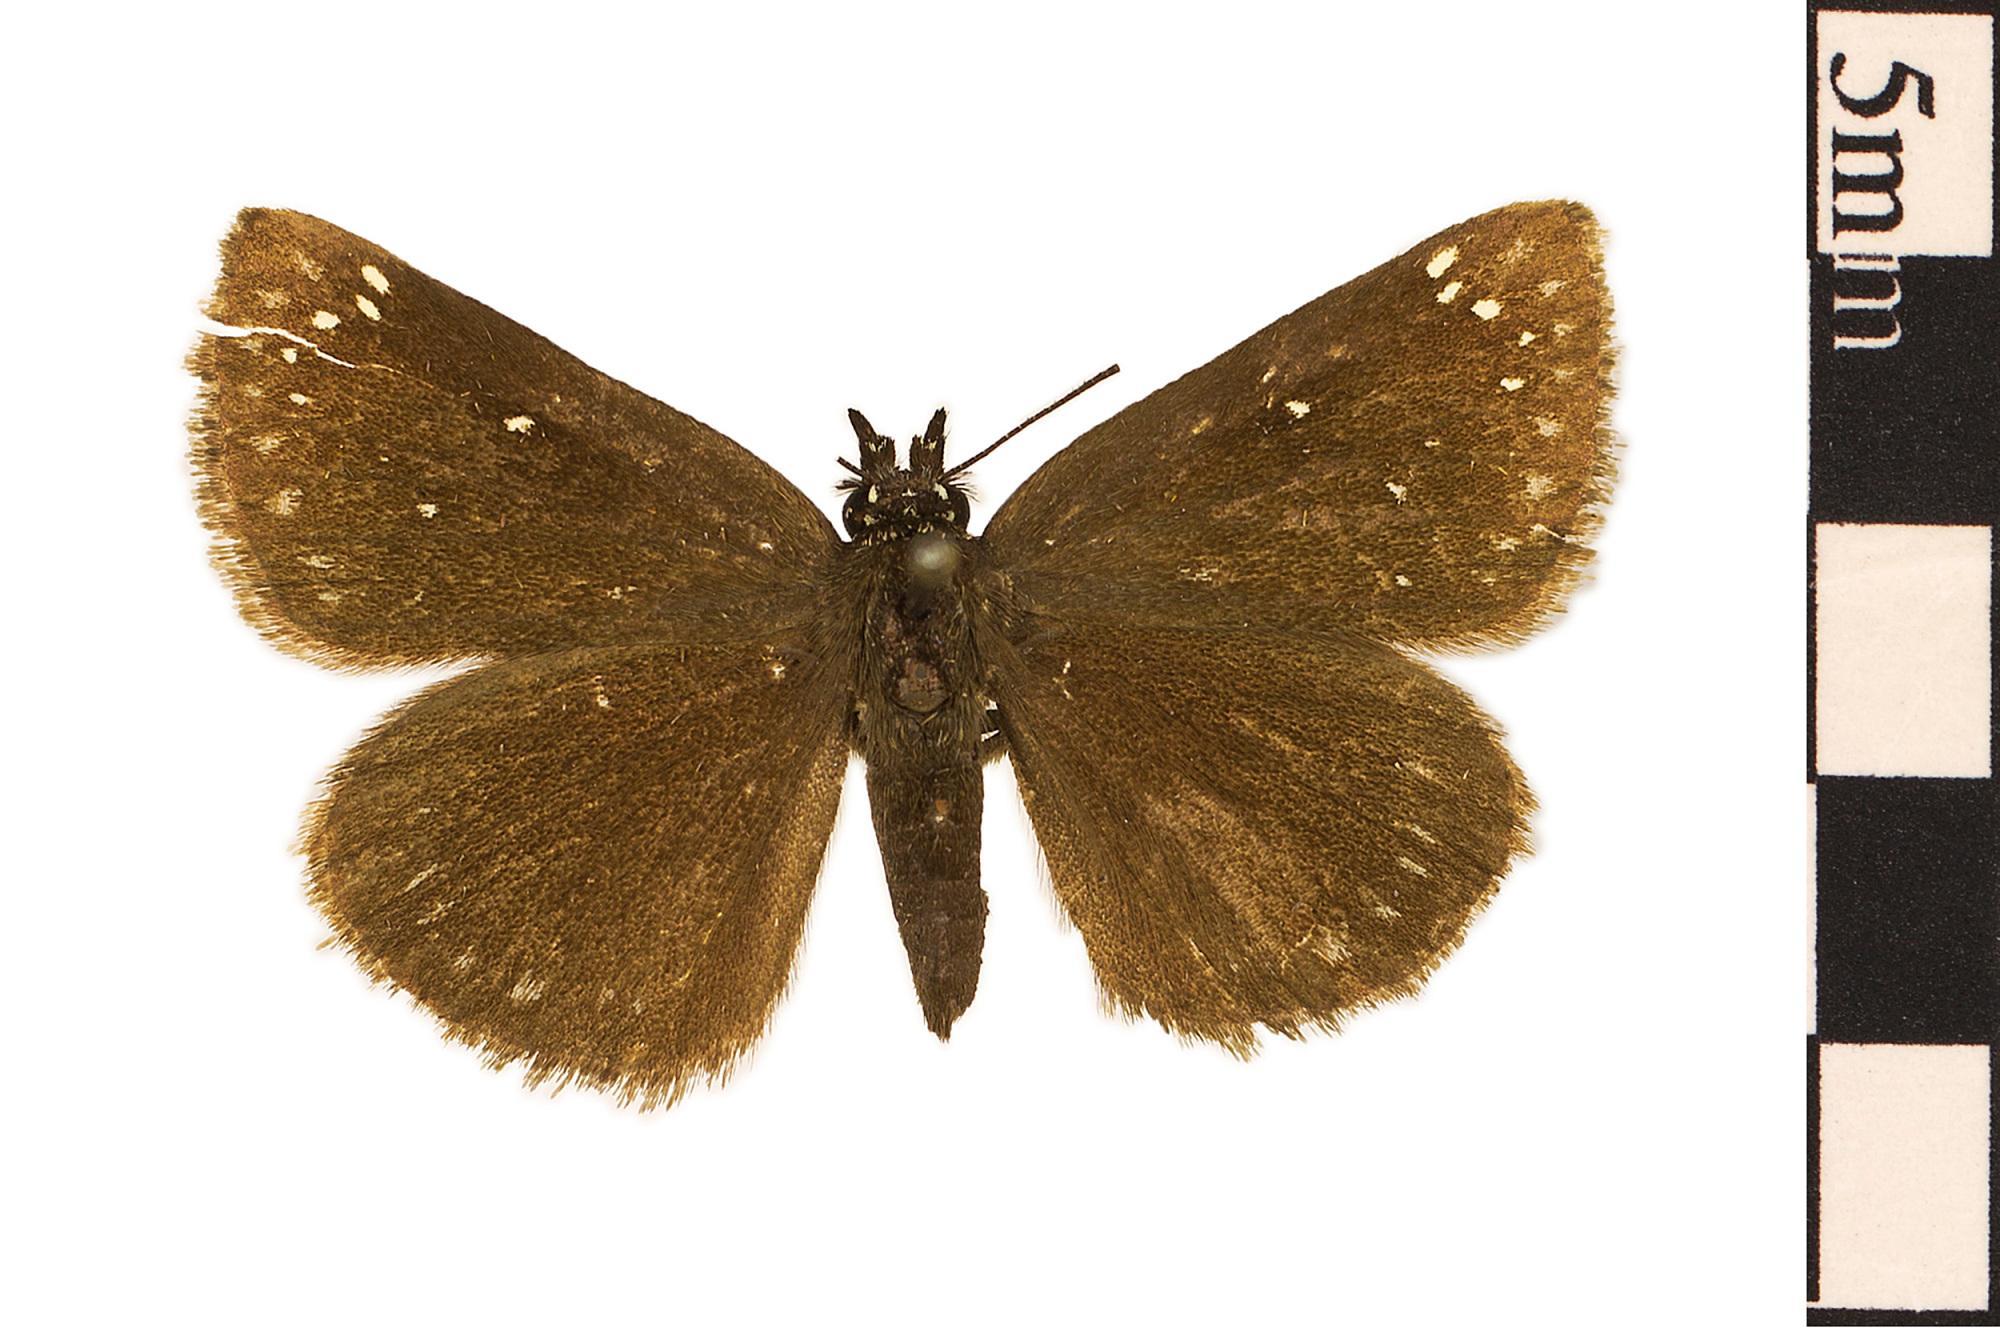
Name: Common Sootywing
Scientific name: Pholisora catullus
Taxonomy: Animalia, Arthropoda, Hexapoda, Insecta, Lepidoptera, Hesperiidae